Phil Heatley

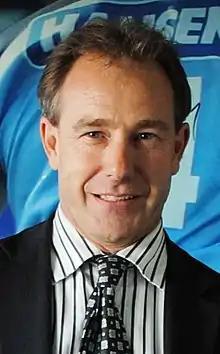
Heatley in 2011

Philip Reeve Heatley (born 5 April 1967) is a New Zealand politician. He is a member of the National Party. From 2008 until January 2013, he was a member of cabinet, holding the portfolios of Fisheries, Fisheries and Aquaculture, Energy and Resources, and Housing, before being replaced in a cabinet reshuffle by Prime Minister John Key. Heatley retired from Parliament in 2014.